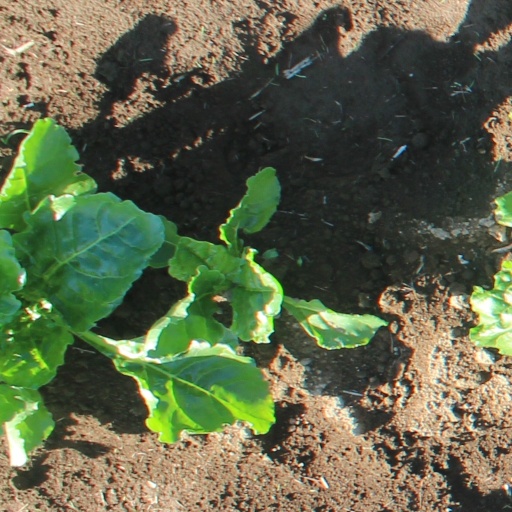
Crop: sugar beet